Domesticated plants and animals of Austronesia

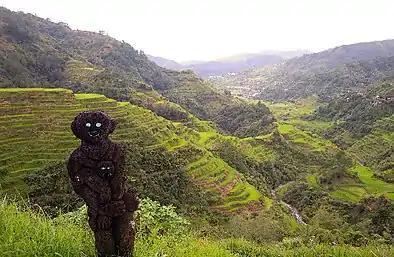
Ifugao "hogang", guardian spirits carved from tree fern trunks overlooking the Banaue Rice Terraces of Luzon

The air yam ("Dioscorea bulbifera"), also known as the bitter yam, is one of the lesser cultivated species of yam. It is usually only eaten as famine food in Island Southeast Asia, Melanesia, and Polynesia, because of the toxicity of some wild or feral plants when not cooked correctly. However it is one of only three yams that were carried by Austronesians into Remote Oceania, the others being "D. alata" and "D. nummularia". The part of the plant harvested are the aerial tubers, as it does not usually produce large underground tubers.